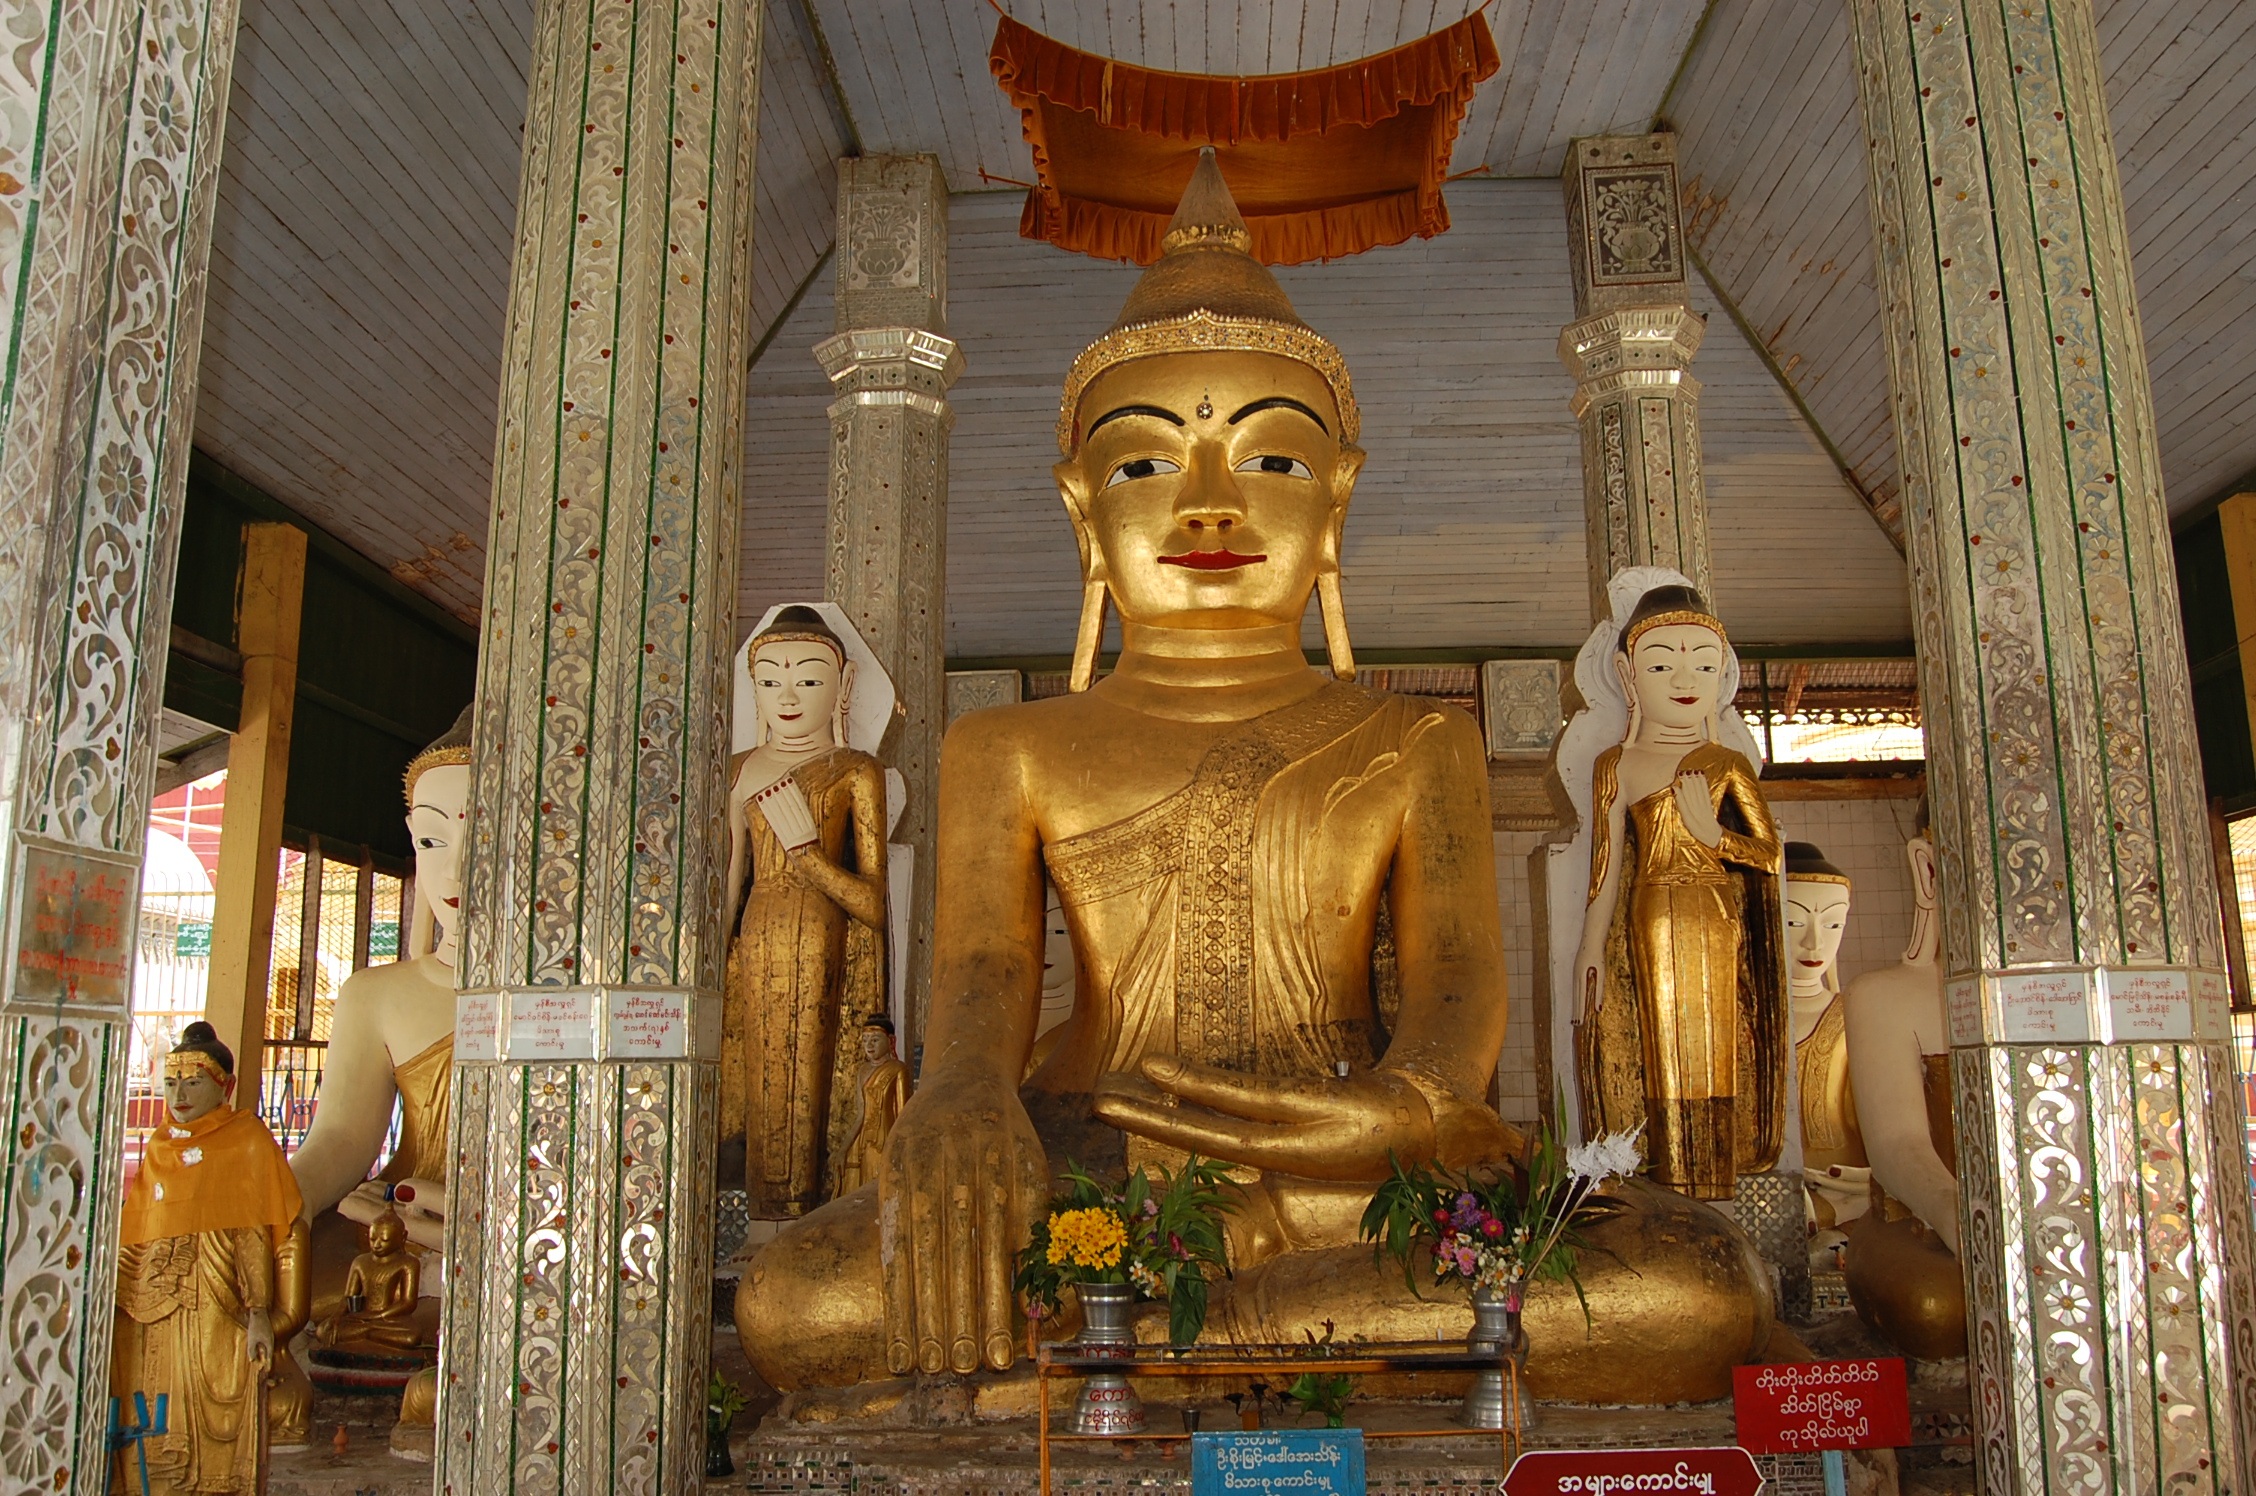
building, monument, statue, religion, place of worship, art, temple, shrine, buddha, basilica, carving, wat, burma, hindu temple, gautama buddha, ancient history, schwedaggon